SS Infanta Isabel de Borbon

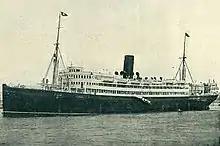
"Infanta Isabel de Borbon" in 1919

After the war the two ships reverted to sailing between Spain and the Río de la Plata. For a time their route was revised to include additional calls at Almería and Rio de Janeiro.